Zeppo Marx

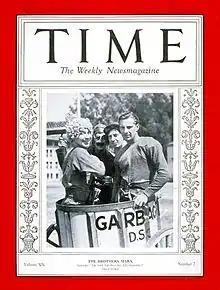
Zeppo (far right) with his brothers Harpo, Groucho, and Chico on the cover of "Time" in 1932

Zeppo occasionally doubled for his brothers on stage, most notably stepping in for Groucho during a tour of their greatest scenes when Groucho was recovering from appendicitis. This tour took place around the release of the film "Animal Crackers". Groucho said: "He was so good as Captain Spaulding in "Animal Crackers" that I would have let him play the part indefinitely if they had allowed me to smoke in the audience." However, Zeppo did not develop his own comic persona to play against those of his brothers. Critic Percy Hammond wrote in 1928: